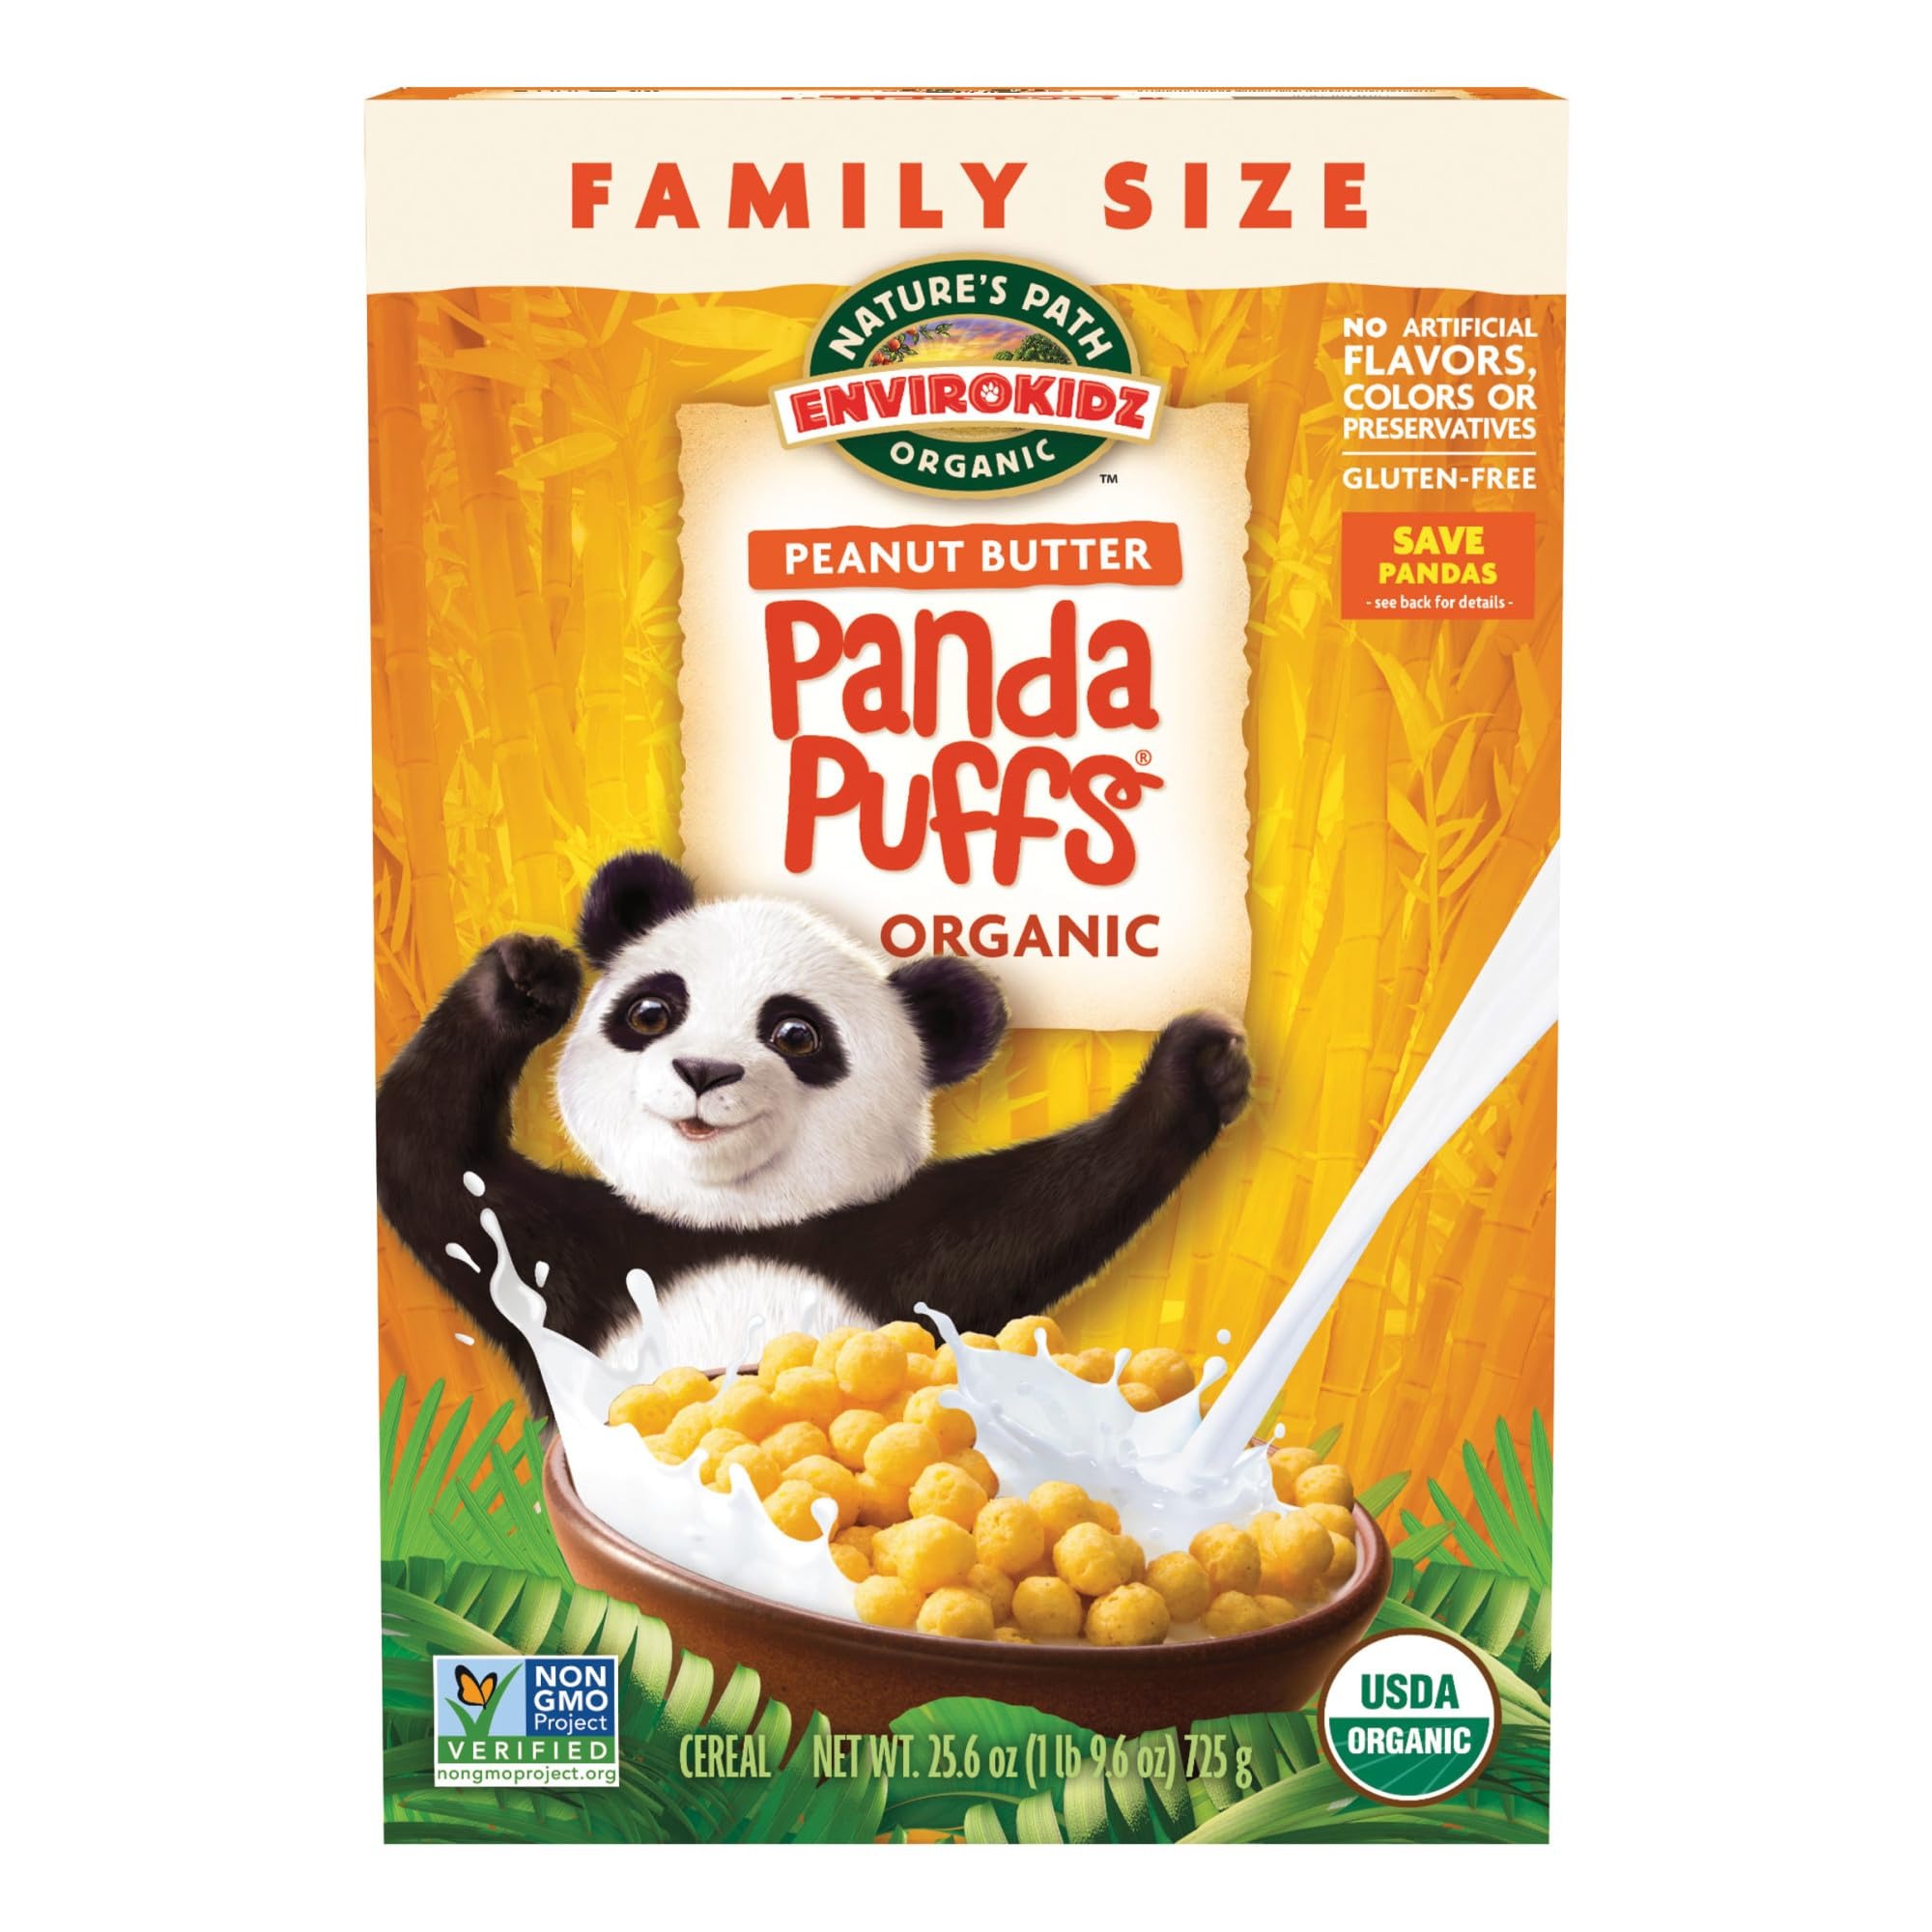
Item Name: EnviroKidz Organic Panda Puffs Cereal, 25.6 oz (Pack of 4), Peanut Butter, Gluten Free, Non-GMO, by Nature's Path
Bullet Point 1: Contains: 4 Boxes of EnviroKidz Panda Puffs Cereal, 25.6 ounces each
Bullet Point 2: What makes EnviroKidz the best kids cereal? We keep it simple and healthy. Containing only non-GMO ingredients, certified organic, and with no artificial flavors, colors or preservatives, we’re also gluten free. As part of the Nature’s Path family, our uncompromised drive for nutrition and taste means a deliciously healthy breakfast for kids
Bullet Point 3: We’re taking action to educate kids about endangered animals and habitat conservation, providing them with tools to make a difference in their own backyard
Bullet Point 4: Panda Puffs celebrates the iconic Giant Panda, vulnerable to extinction due to habitat destruction, and in our kids’ lifetime, could be gone. Since we launched in 2001, we’ve donated a portion of sales from every EnviroKidz product, and because of people like you, we’ve put over $3 million dollars to help these endangered species that we so love.
Bullet Point 5: Our planet, our food, and our bodies are all connected, which is why we say no to the highly toxic chemicals that harm our children, our animals and our planet. When our greatest collective power is choice, we thank you for choosing EnviroKidz.
Value: 102.4
Unit: Ounce

Price: 25.88